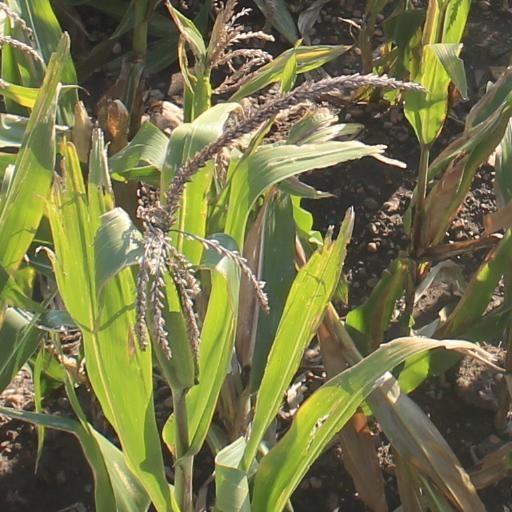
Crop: maize; corn